2013 Moscow Victory Day Parade

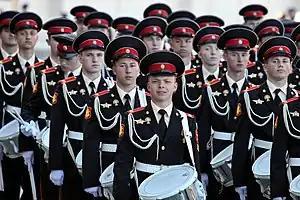
Members of the Moscow Military Music College during the parade.

The 2013 Moscow Victory Day Parade was a parade held in Red Square on 9 May 2013 to commemorate the 68th anniversary of the capitulation of the Third Reich in 1945. The annual parade marks the Allied victory in the Great Patriotic War on the same day as the signing of the German act of capitulation to the Allies in Berlin, at midnight of May 9, 1945 (Moscow time). The President of Russia, Vladimir Putin, delivered his tenth holiday address, and it was the first parade for both the Minister of Defense General of the Army Sergey Shoigu (parade inspector) and Russian Ground Forces commander Col. Gen. Vladimir Chirkin (parade commander), replacing Valery Gerasimov who has been promoted to Chief of the General Staff.